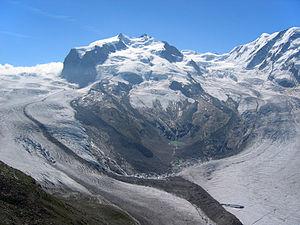
Le mont Rose, ou plus récemment massif du Mont-Rose — en titsch gressonard, Gletscher ou Glescher, littéralement « montagne glacée » ou « glacier » ; en titzschu de Alagna Valsesia Der Gourner ; en italien, Monte Rosa —, situé à la frontière entre la Suisse et l'Italie, est le deuxième plus haut massif des Alpes après celui du Mont-Blanc. Son point culminant, la pointe Dufour, à 4 634 m d'altitude, est le quatrième plus haut sommet des Alpes et le plus haut de Suisse.
Les Alpes pennines, ou généralement Alpes valaisannes pour leur partie septentrionale, sont un massif des Alpes. Le terme désigne également une ancienne province romaine ; la graphie française ne permet pas de faire la distinction entre les deux, mais l'on trouve parfois l'orthographe « Alpes Poenines » pour désigner la province.
Le Tour du Mont-Rose est un parcours de randonnée qui correspond au chemin parcouru dans le passé par le peuple Walser de part et d'autre du Mont Rose.